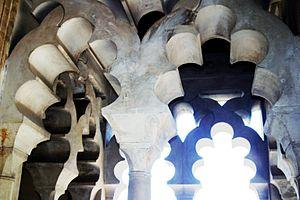
Alcazaba de Malaga, Espagne